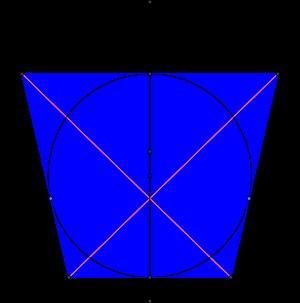
En géométrie euclidienne, un trapèze circonscriptible, également appelé trapèze tangent, est un trapèze dont les quatre côtés sont tous tangents à un cercle situé à l'intérieur du trapèze : le cercle inscrit. C'est un cas particulier de quadrilatère circonscrit, dont au moins une paire de côtés opposés sont parallèles.